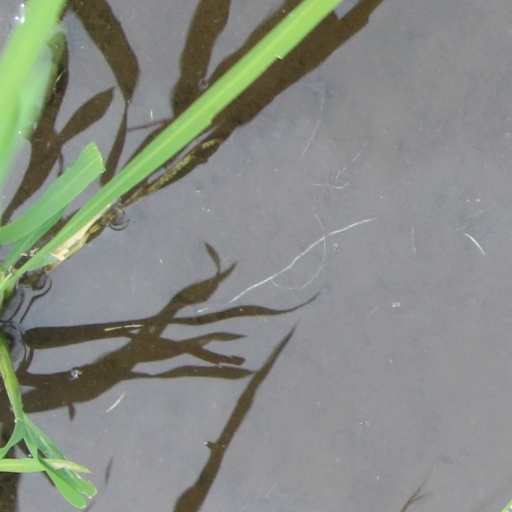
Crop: rice